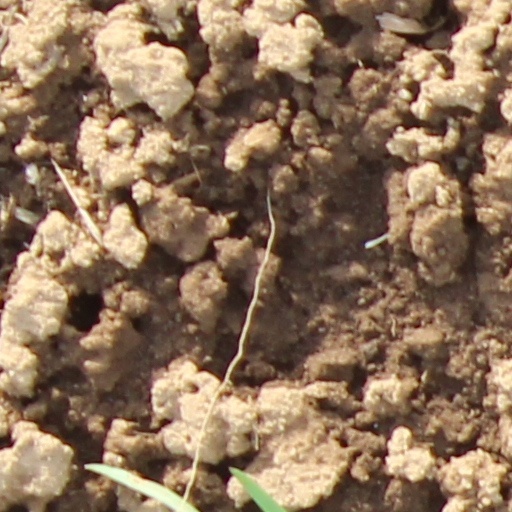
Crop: wheat